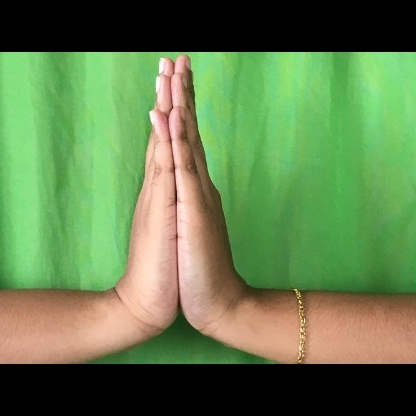
Mudra: Anjali